Skew-T log-P diagram

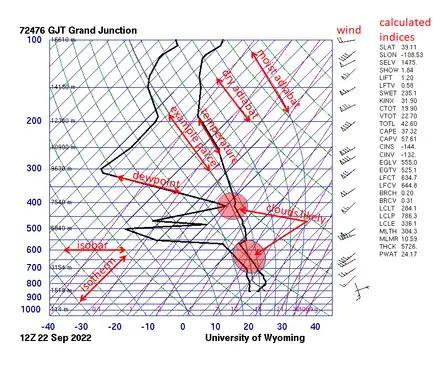
Annotated skew-T log-P diagram. The X-axis number labels are for the diagonal temperature lines in blue, and the Y-axis has pressure in millibars.

A skew-T log-P diagram is one of four thermodynamic diagrams commonly used in weather analysis and forecasting. In 1947, N. Herlofson proposed a modification to the emagram that allows straight, horizontal isobars and provides for a large angle between isotherms and dry adiabats, similar to that in the tephigram. This made the diagram useful for analysis techniques that were then being adopted by the United States Air Force.